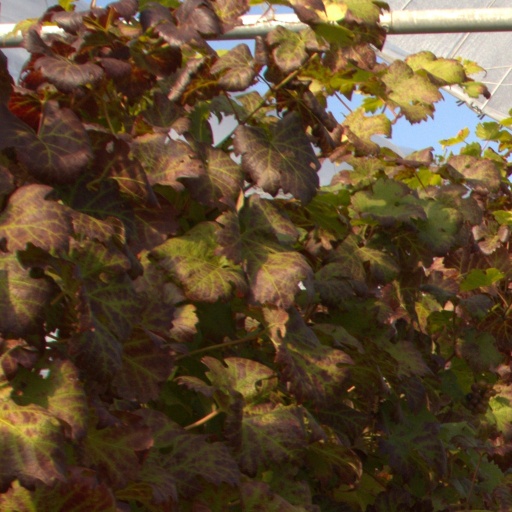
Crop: grape